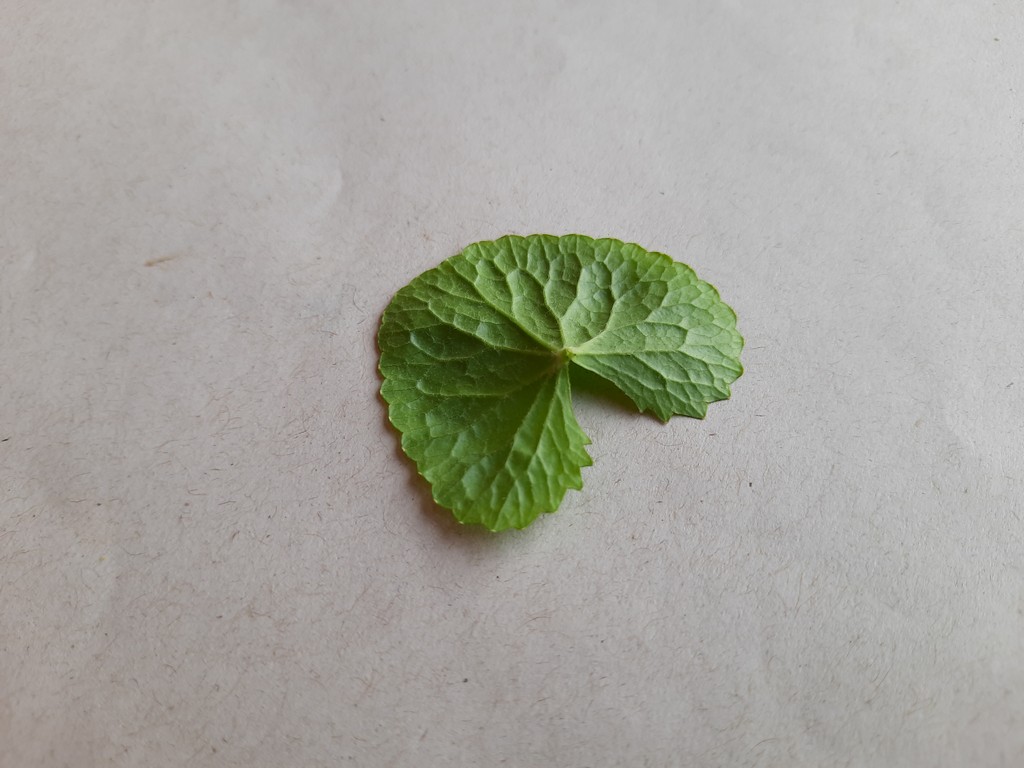
Label: Healthy